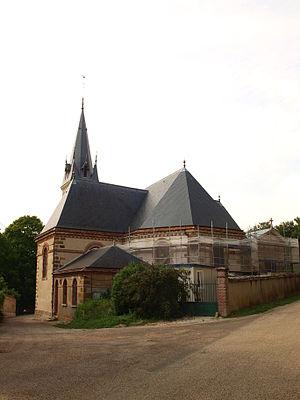
Vallery (Yonne, France)
Vallery est une commune française située dans le département de l'Yonne en région Bourgogne-Franche-Comté. Les habitants sont appelés les Vallériais.